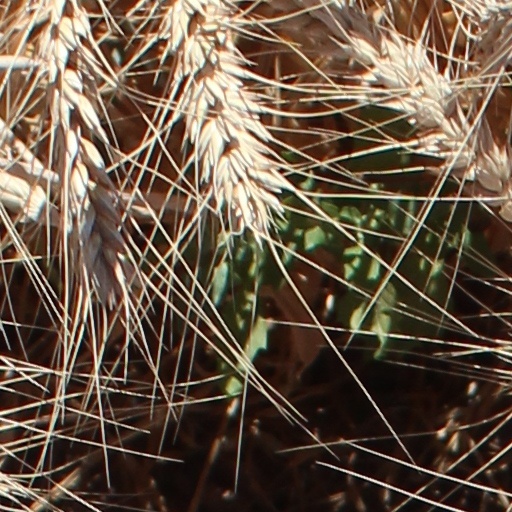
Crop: wheat